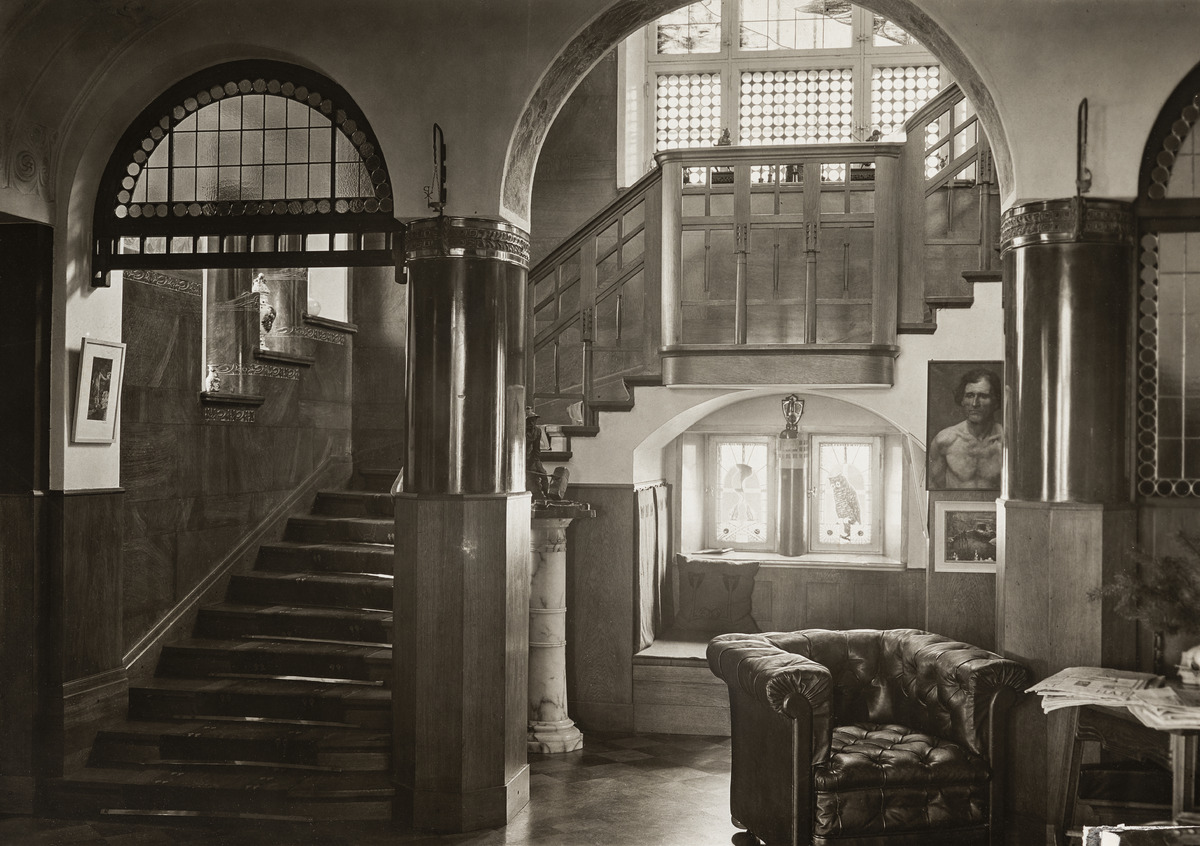
Villa Johanna, Laivurinkatu 23-25
sisällön kuvaus: Villa Johanna, Laivurinkatu 23-25. Alahalli, stukkopilarit ja seinät. mustavalkoinen
Kuvaaja: Faltin, Artur, valokuvaaja
Ajankohta: kuvausaika 1910
Paikka: Suomi, Uusimaa, Helsinki, Ullanlinna Helsinki, Laivurinkatu 23-25. Huvilakuja 22
Aiheet: jugend, sisustus, huonekalut, nojatuolit, portaikot, pylväät, ikkunat, taulut, hallit